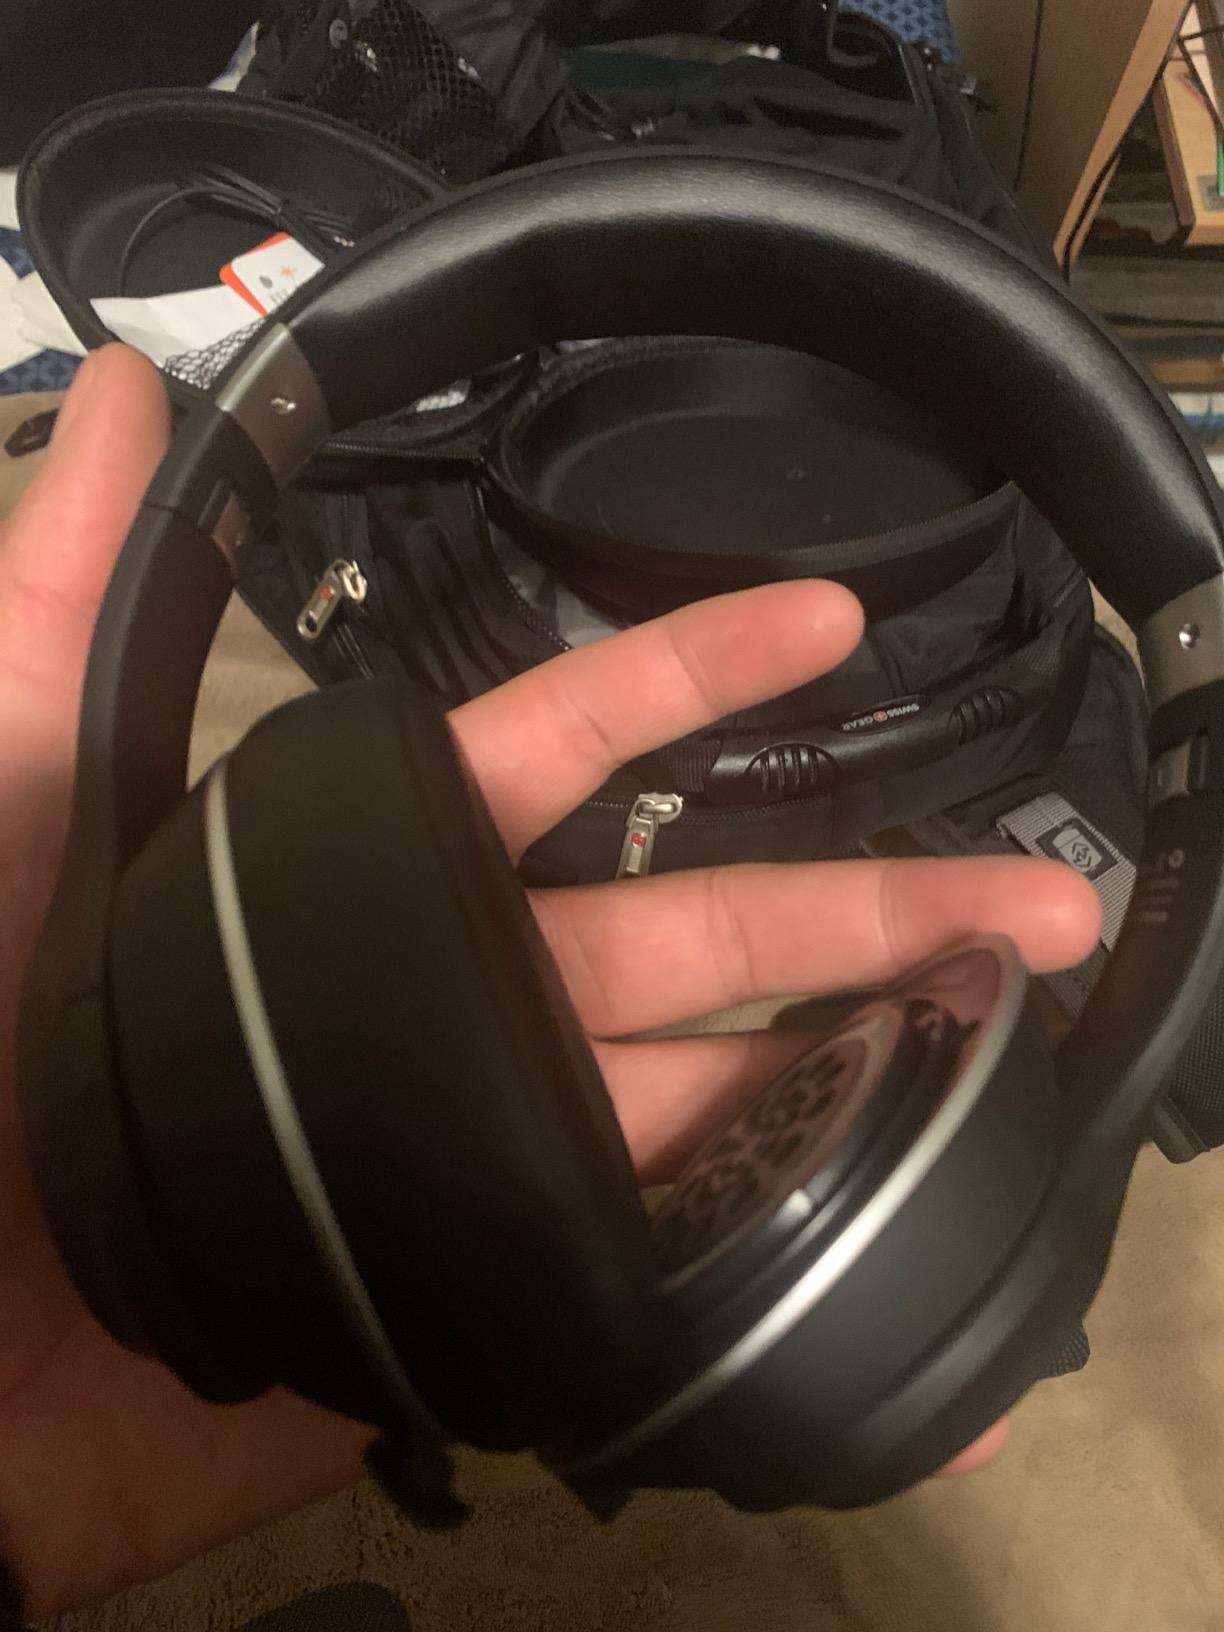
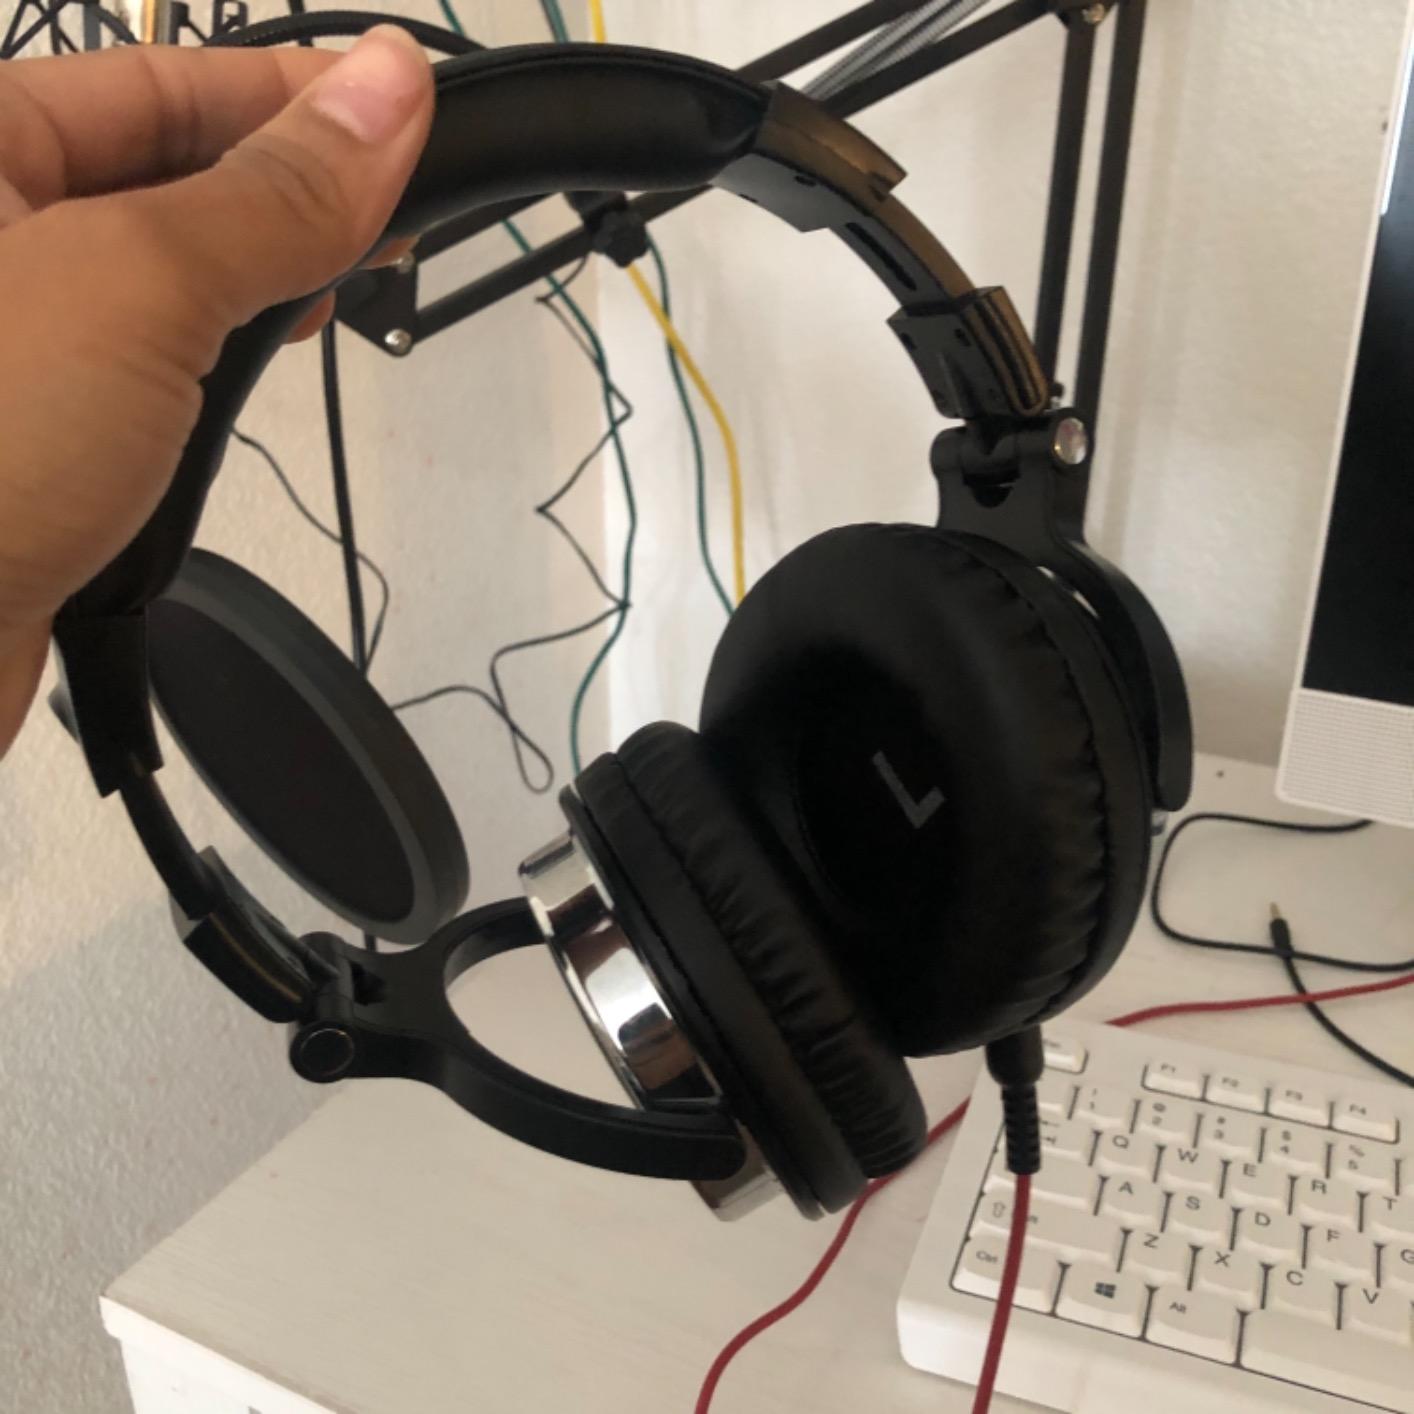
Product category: headphones
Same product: no